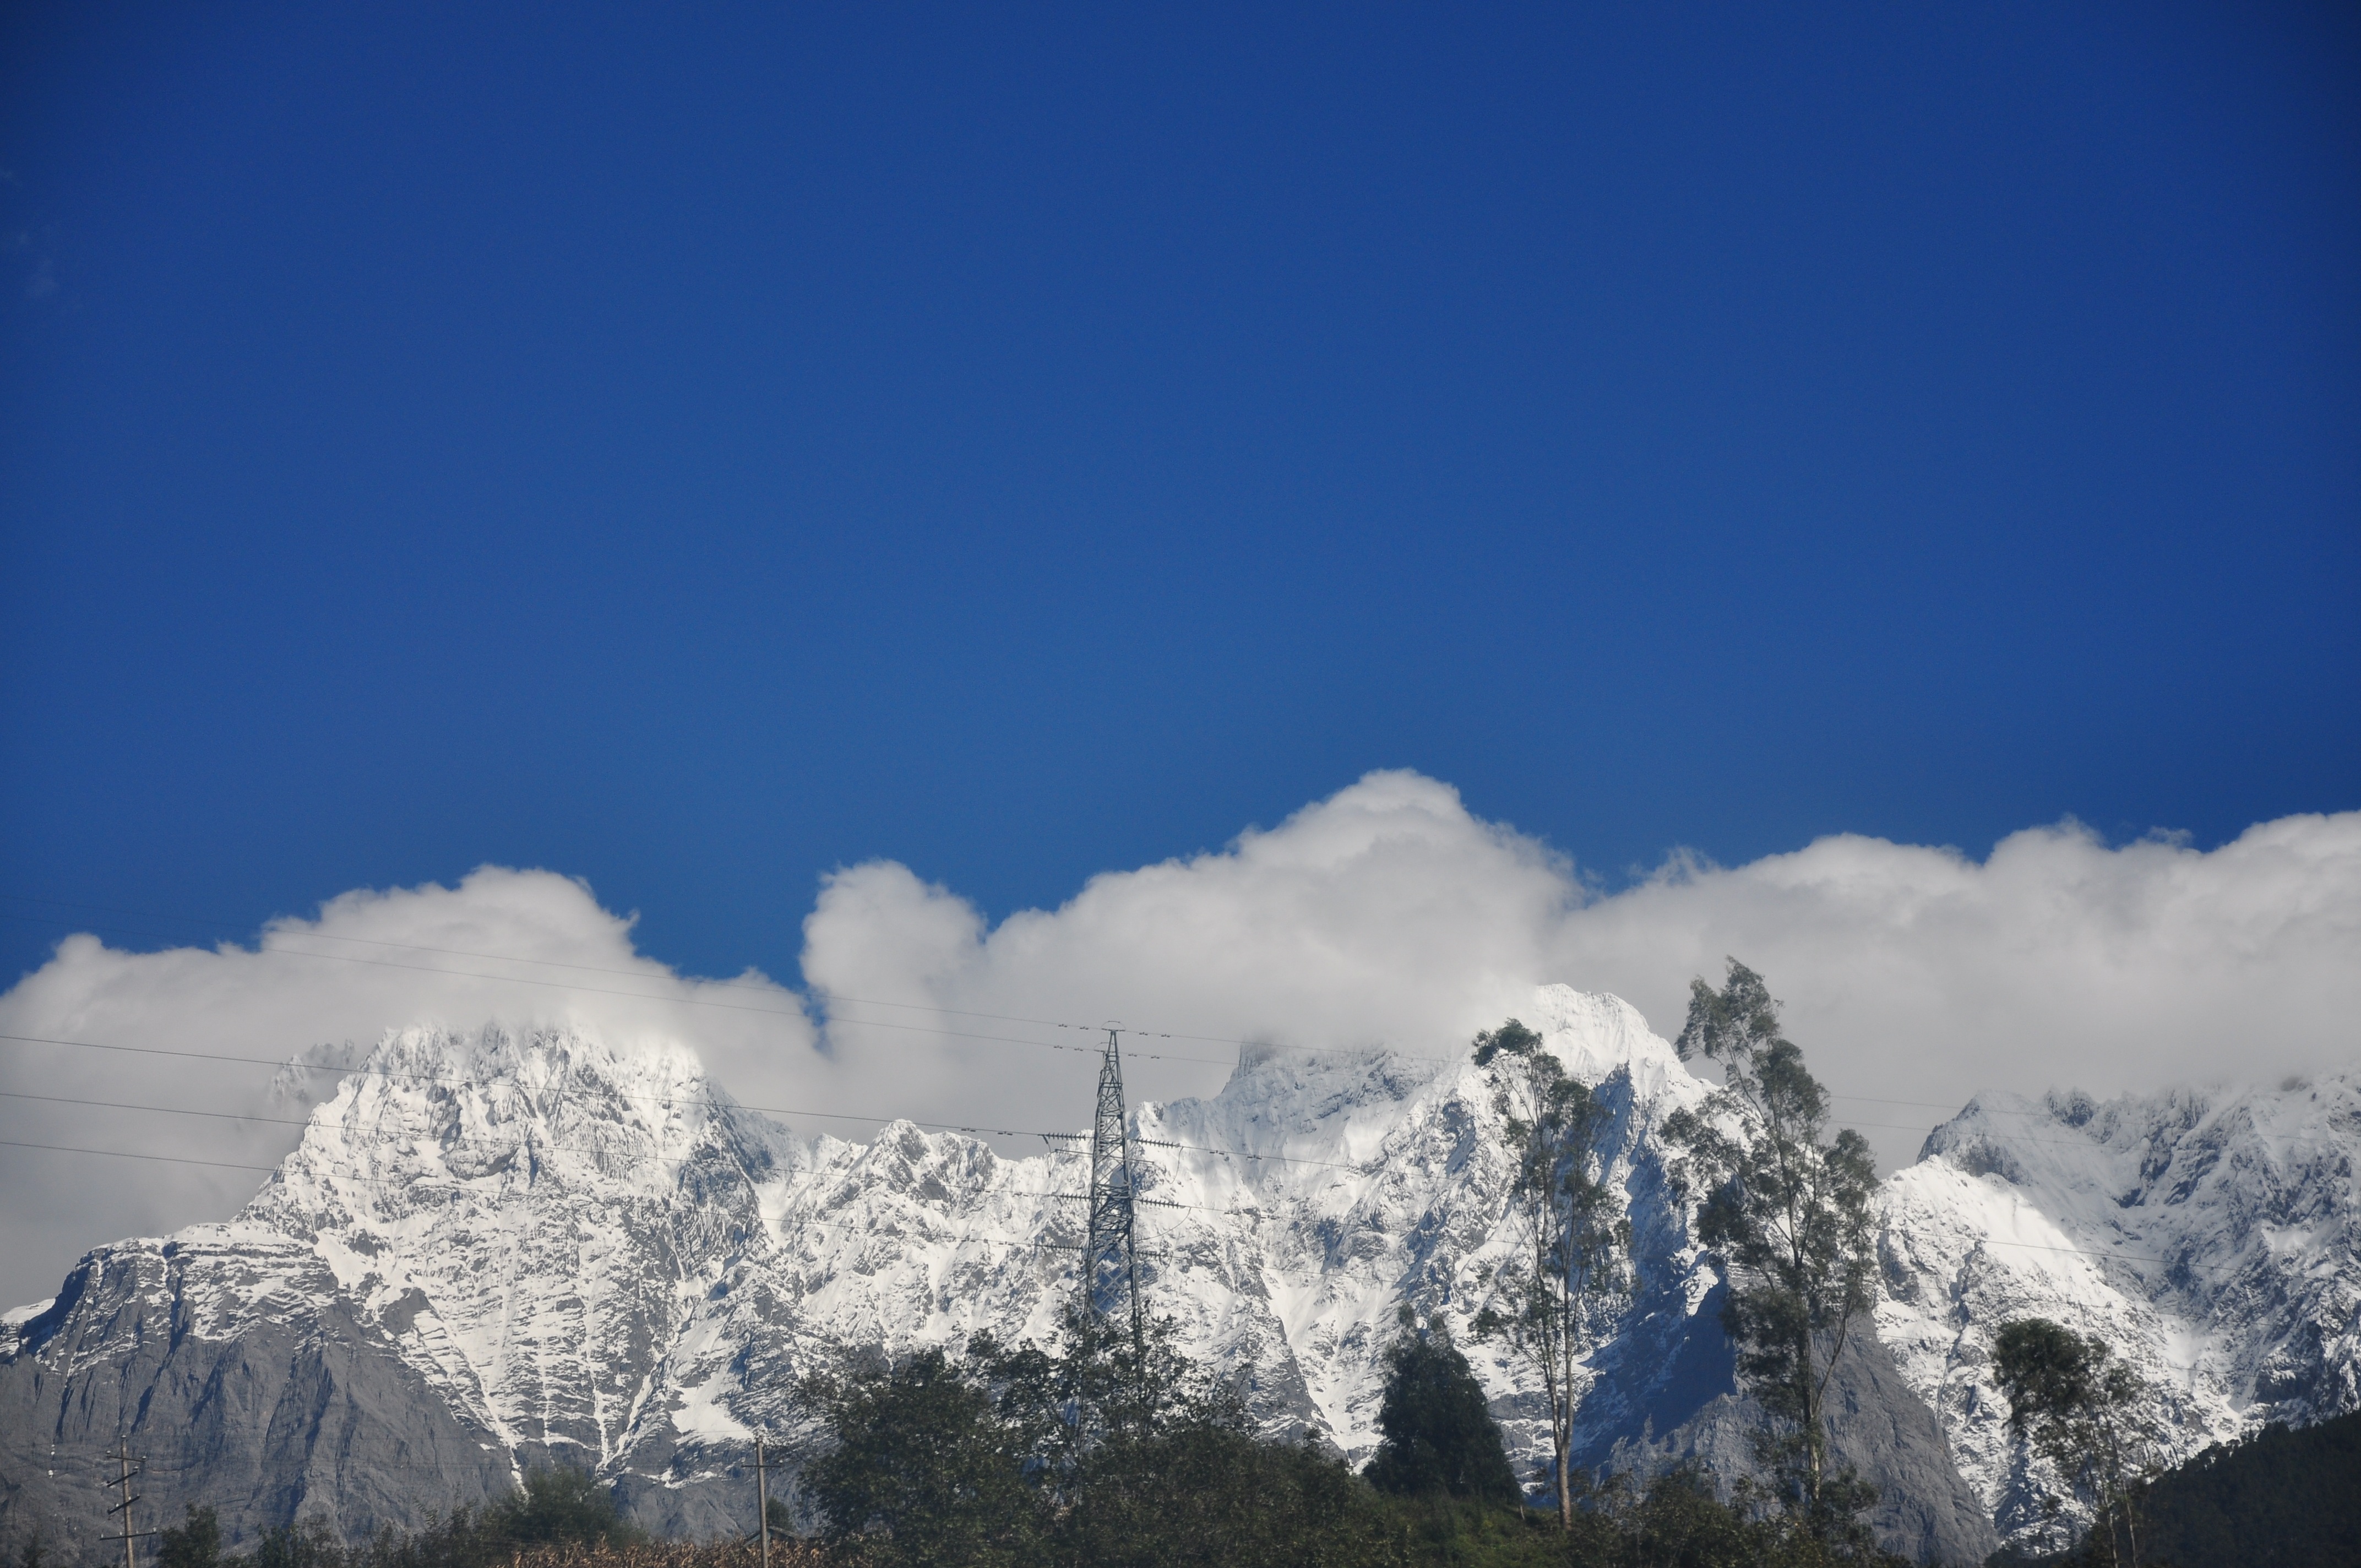
landscape, mountain, snow, winter, cloud, sky, mountain range, weather, summit, snow mountain, alps, plateau, in yunnan province, landform, geographical feature, mountainous landforms